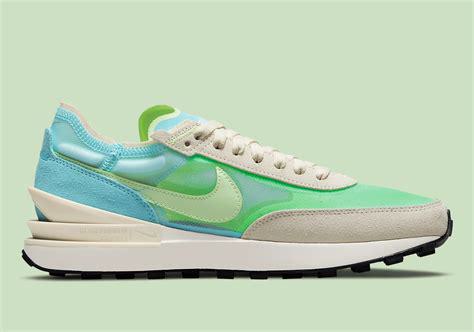
Brand: Nike
Model: Waffle One